Rigel

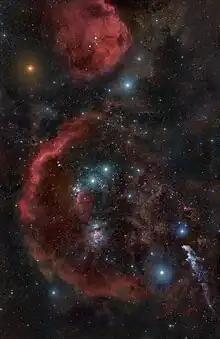
Orion, with Rigel at bottom right, at optical wavelengths plus the Hα (hydrogen-alpha) spectral line to emphasize gas clouds

In 2016, the International Astronomical Union (IAU) included the name "Rigel" in the IAU Catalog of Star Names. According to the IAU, this proper name applies only to the primary component A of the Rigel system. The system is listed variously in historical astronomical catalogs as HII33, Σ668, β555, or ADS3823. For simplicity, Rigel's companions are referred to as Rigel B, C, and D; the IAU describes such names as "useful nicknames" that are "unofficial". In modern comprehensive catalogs, the whole multiple star system is known as WDS 05145-0812 or CCDM 05145–0812.